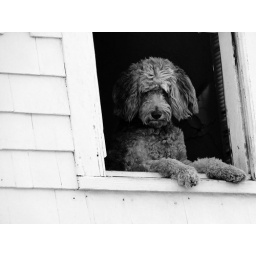
This dog was just hanging out a window in Provincetown, Cape Cod. I just made it in Black and White